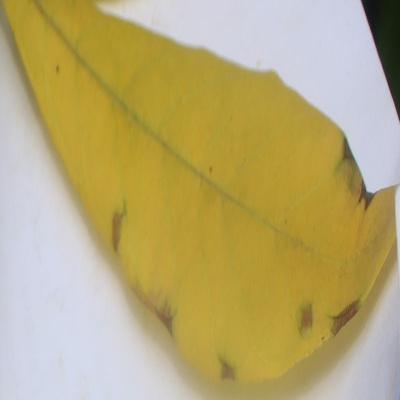
Crop: Cassava
Condition: brown spot